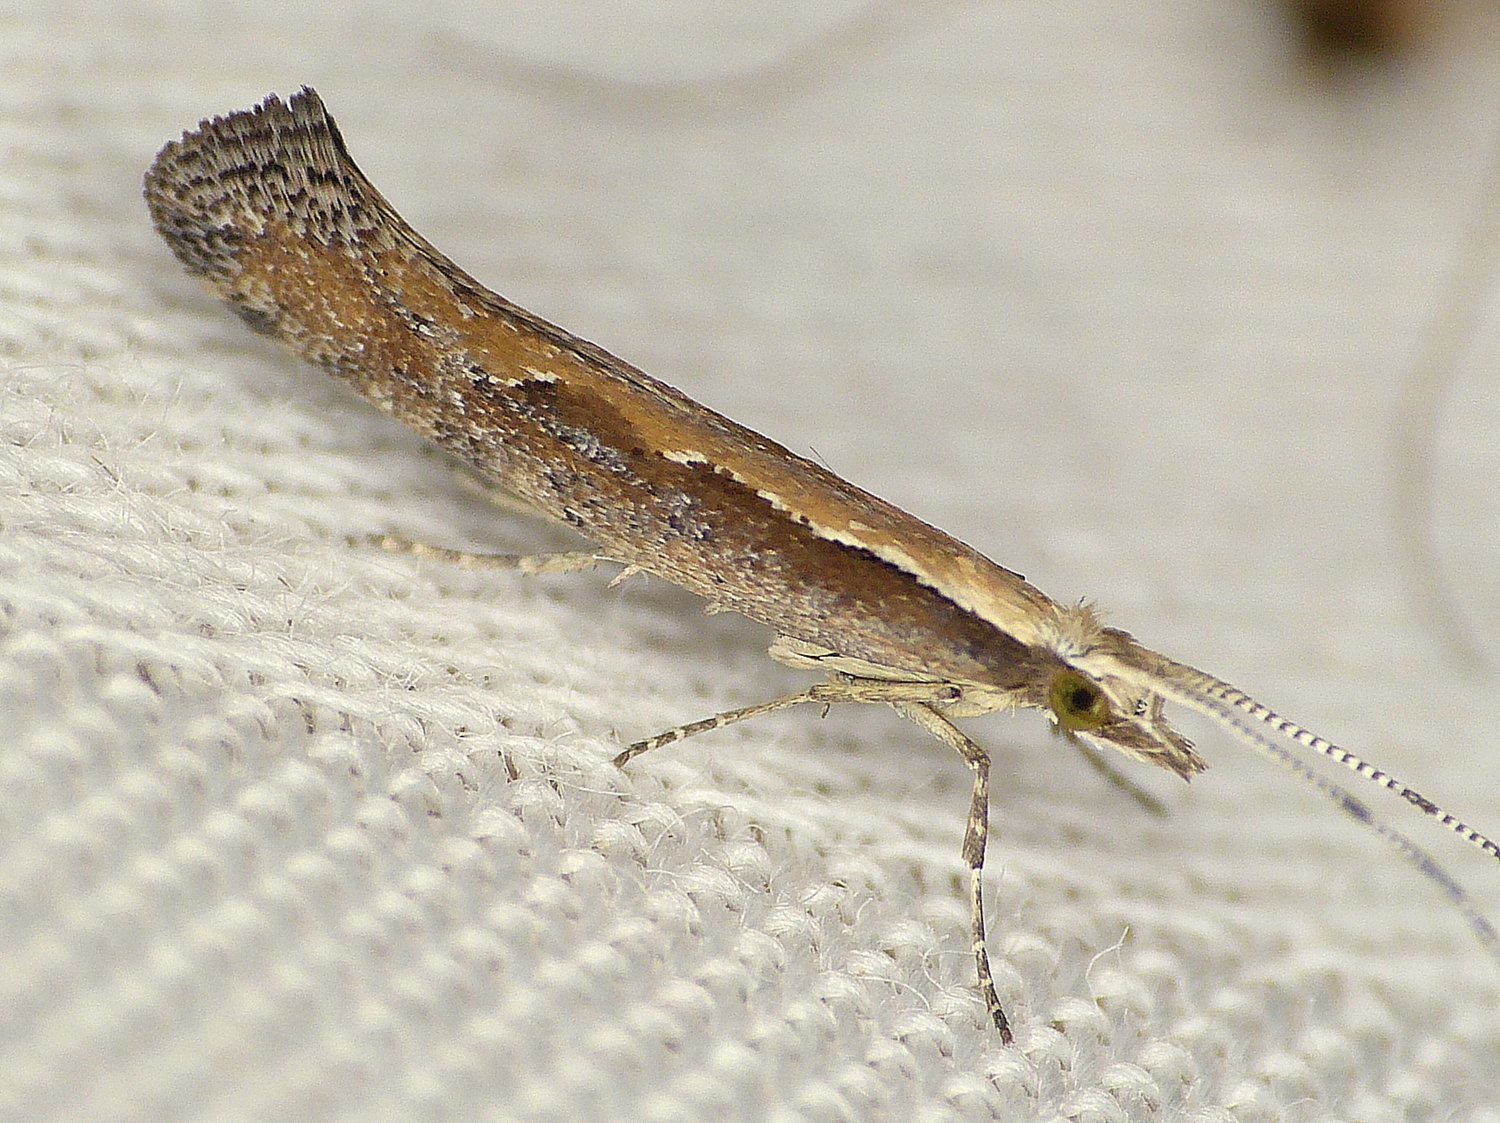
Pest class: diamondback_moth